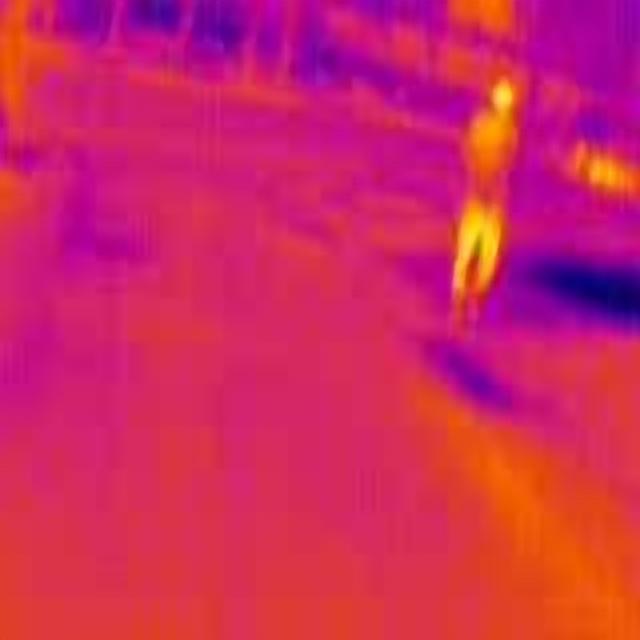
Detected objects:
label: person